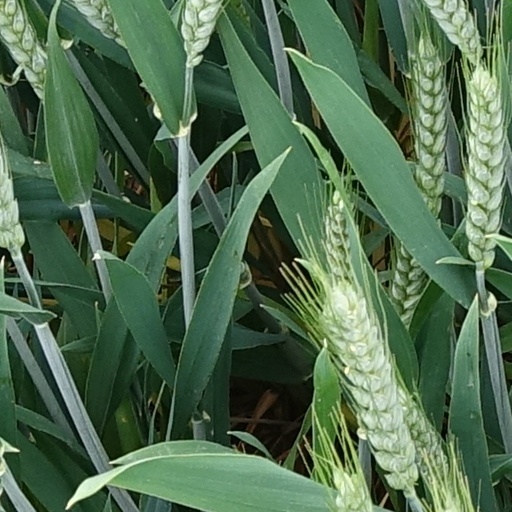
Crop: wheat